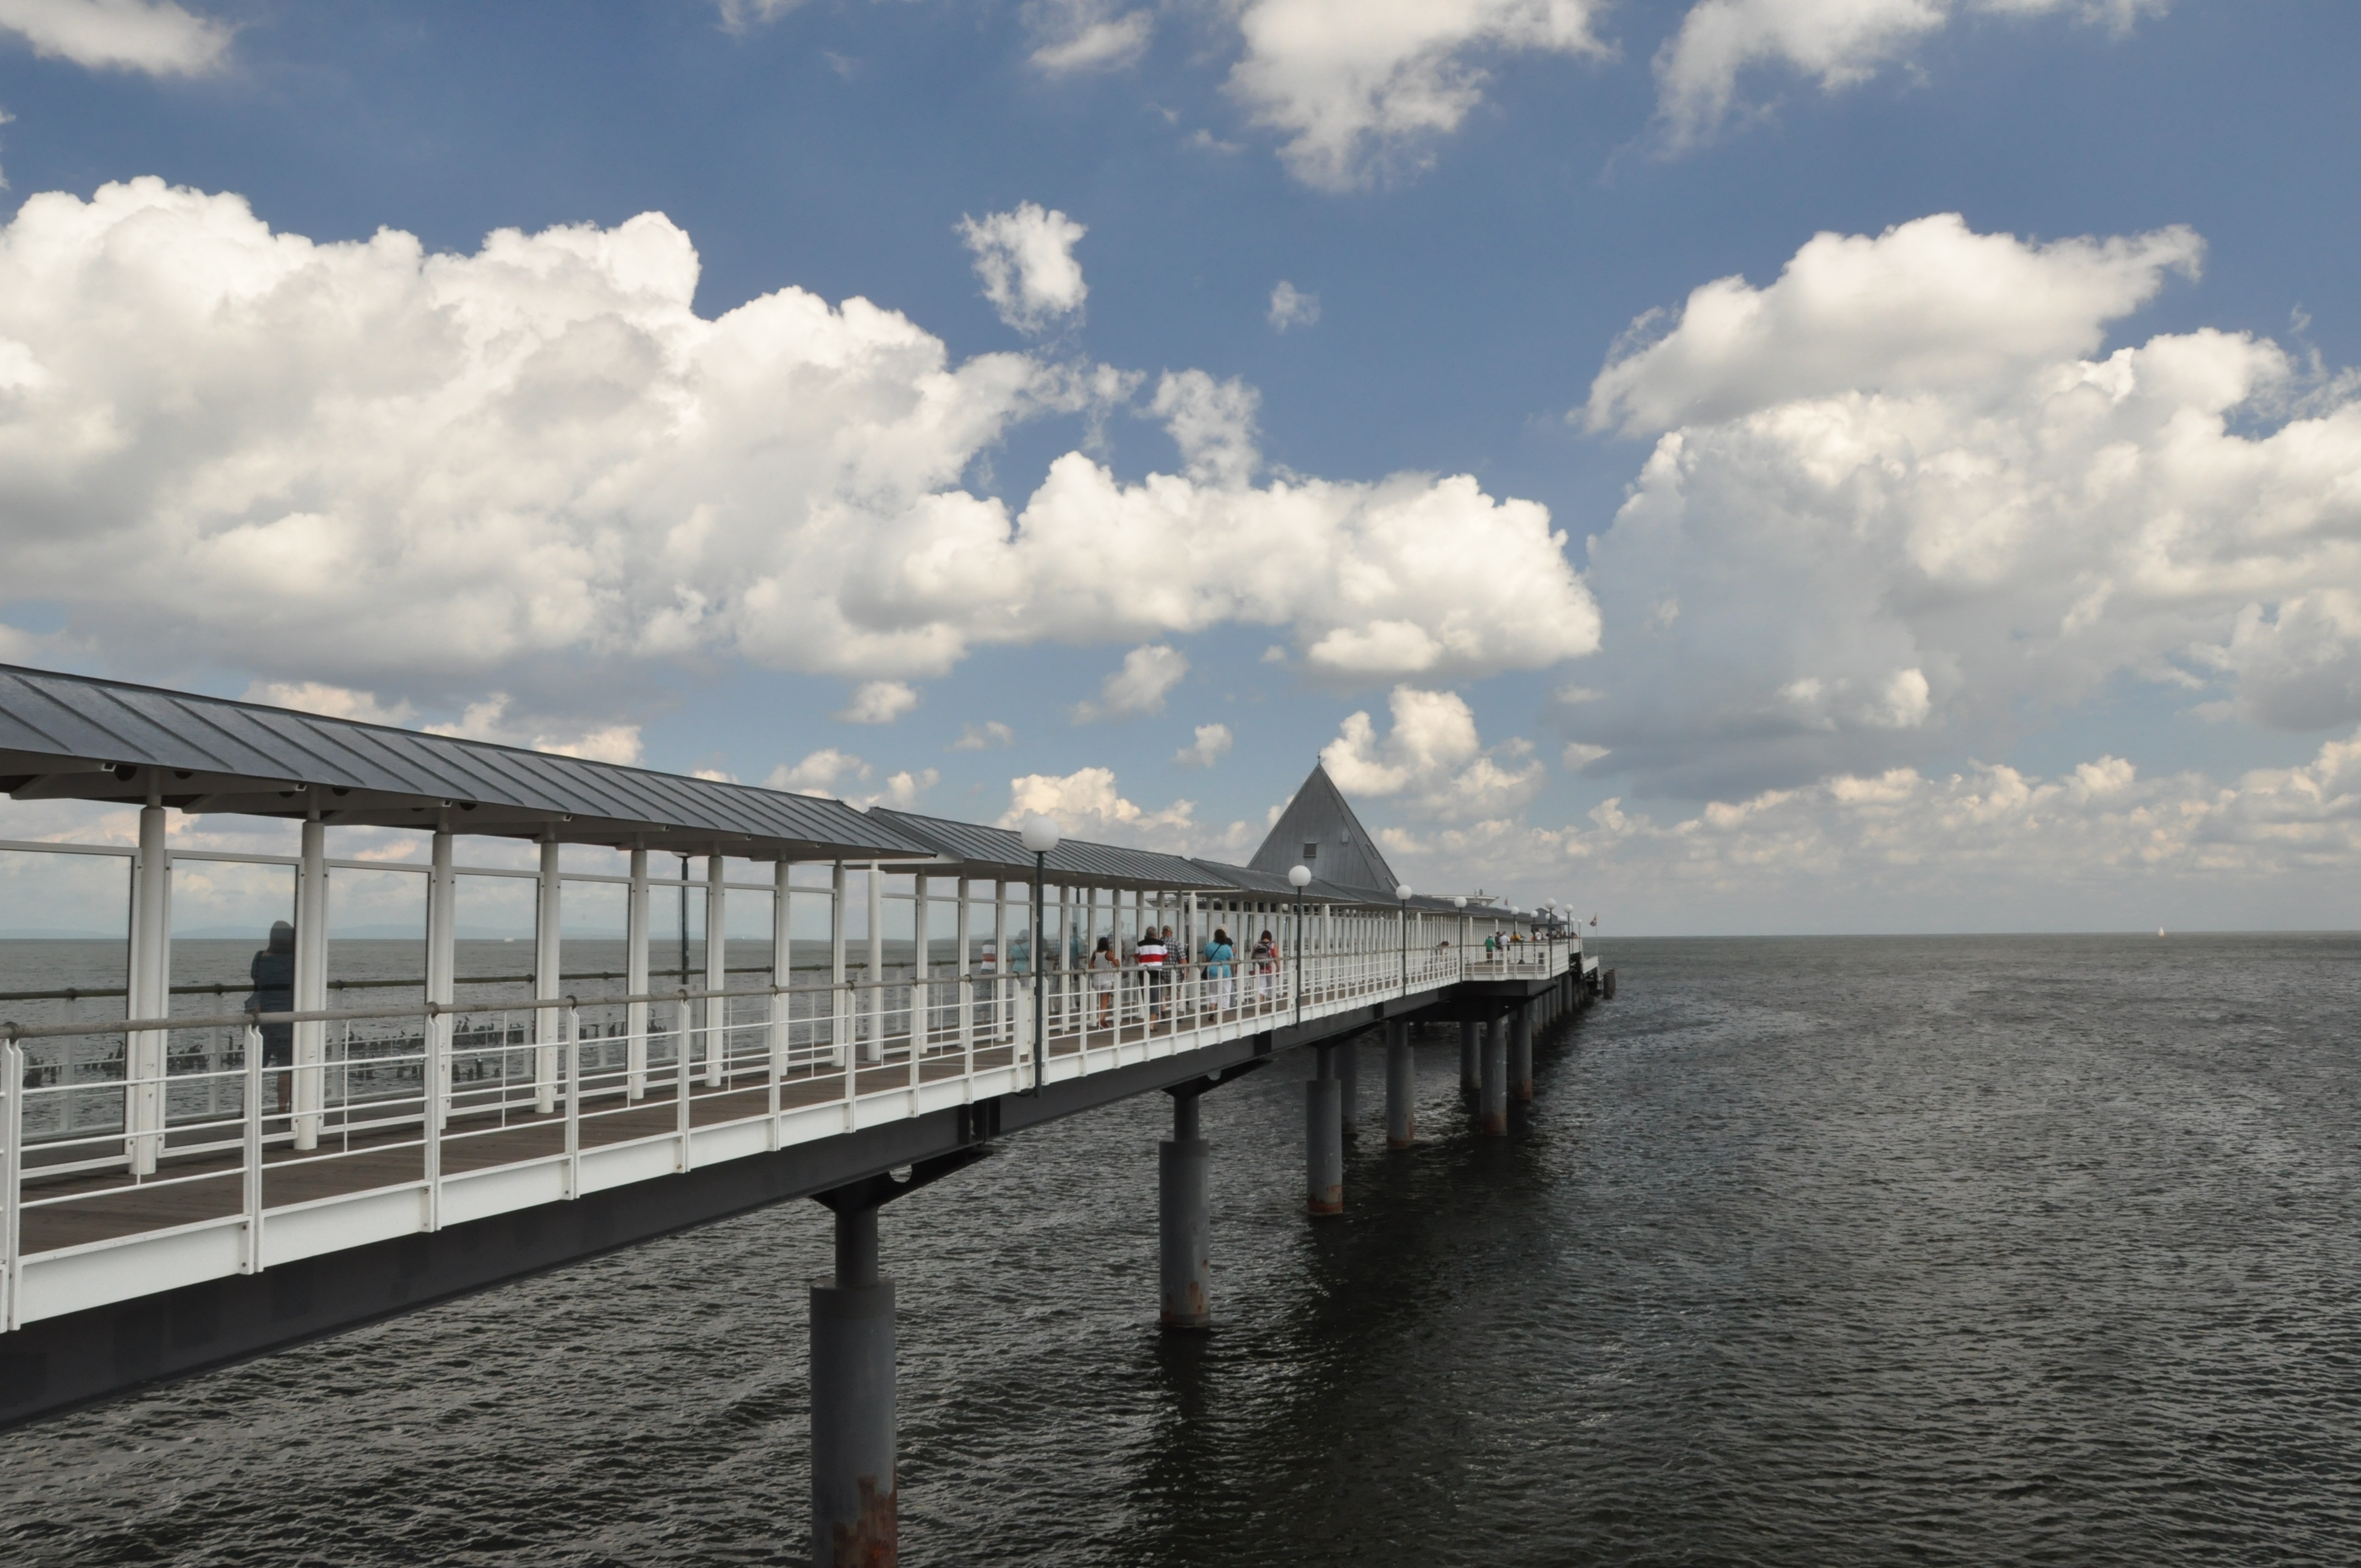
sea, coast, cloud, bridge, pier, holiday, clouds, holidays, germany, the baltic sea, the pier, nonbuilding structure